Munich Agreement

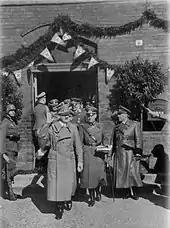
Hitler welcomed in Neustadt (now Prudnik) while visiting the Sudeten territories

Discussions began at the Führerbau immediately after Chamberlain and Daladier arrived, giving them little time to consult. The meeting was held in English, French, and German. A deal was reached on 29 September, and at about 1:30 a.m. on 30 September 1938, Adolf Hitler, Neville Chamberlain, Benito Mussolini and Édouard Daladier signed the Munich Agreement. The agreement was officially introduced by Mussolini although in fact the Italian plan was nearly identical to the Godesberg proposal: the German army was to complete the occupation of the Sudetenland by 10 October, and an international commission would decide the future of other disputed areas.